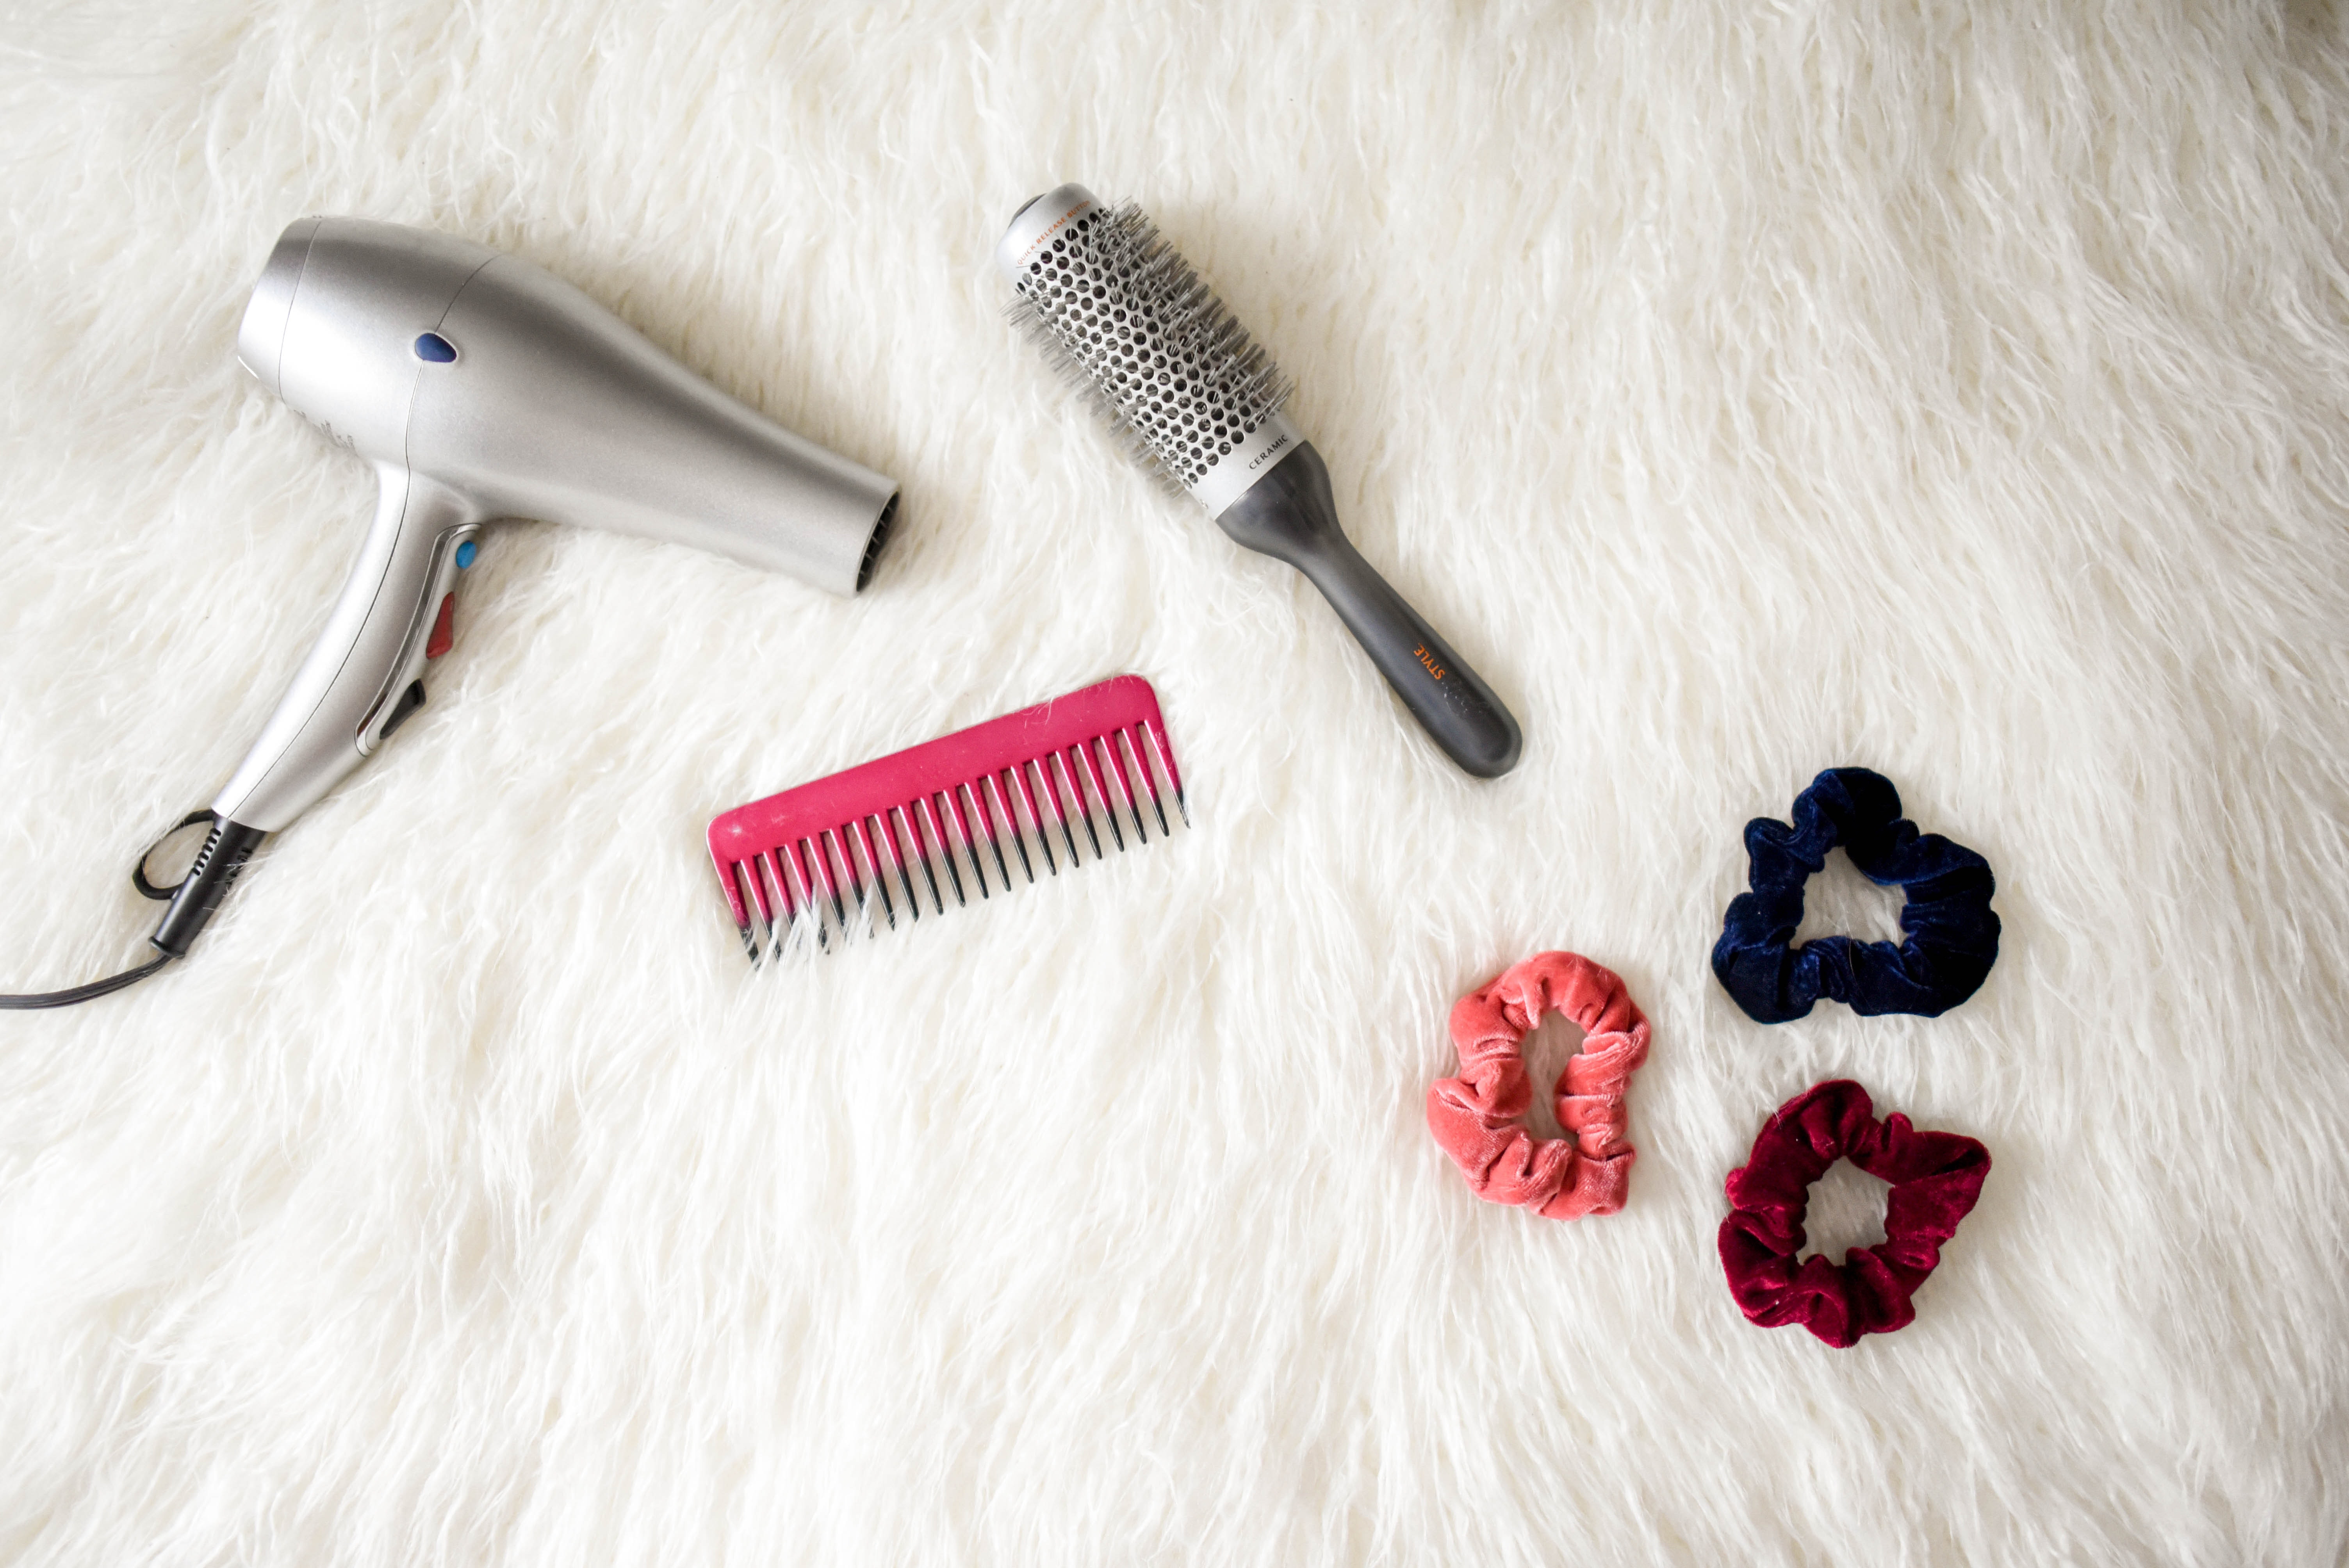
hair accessory, brush, comb